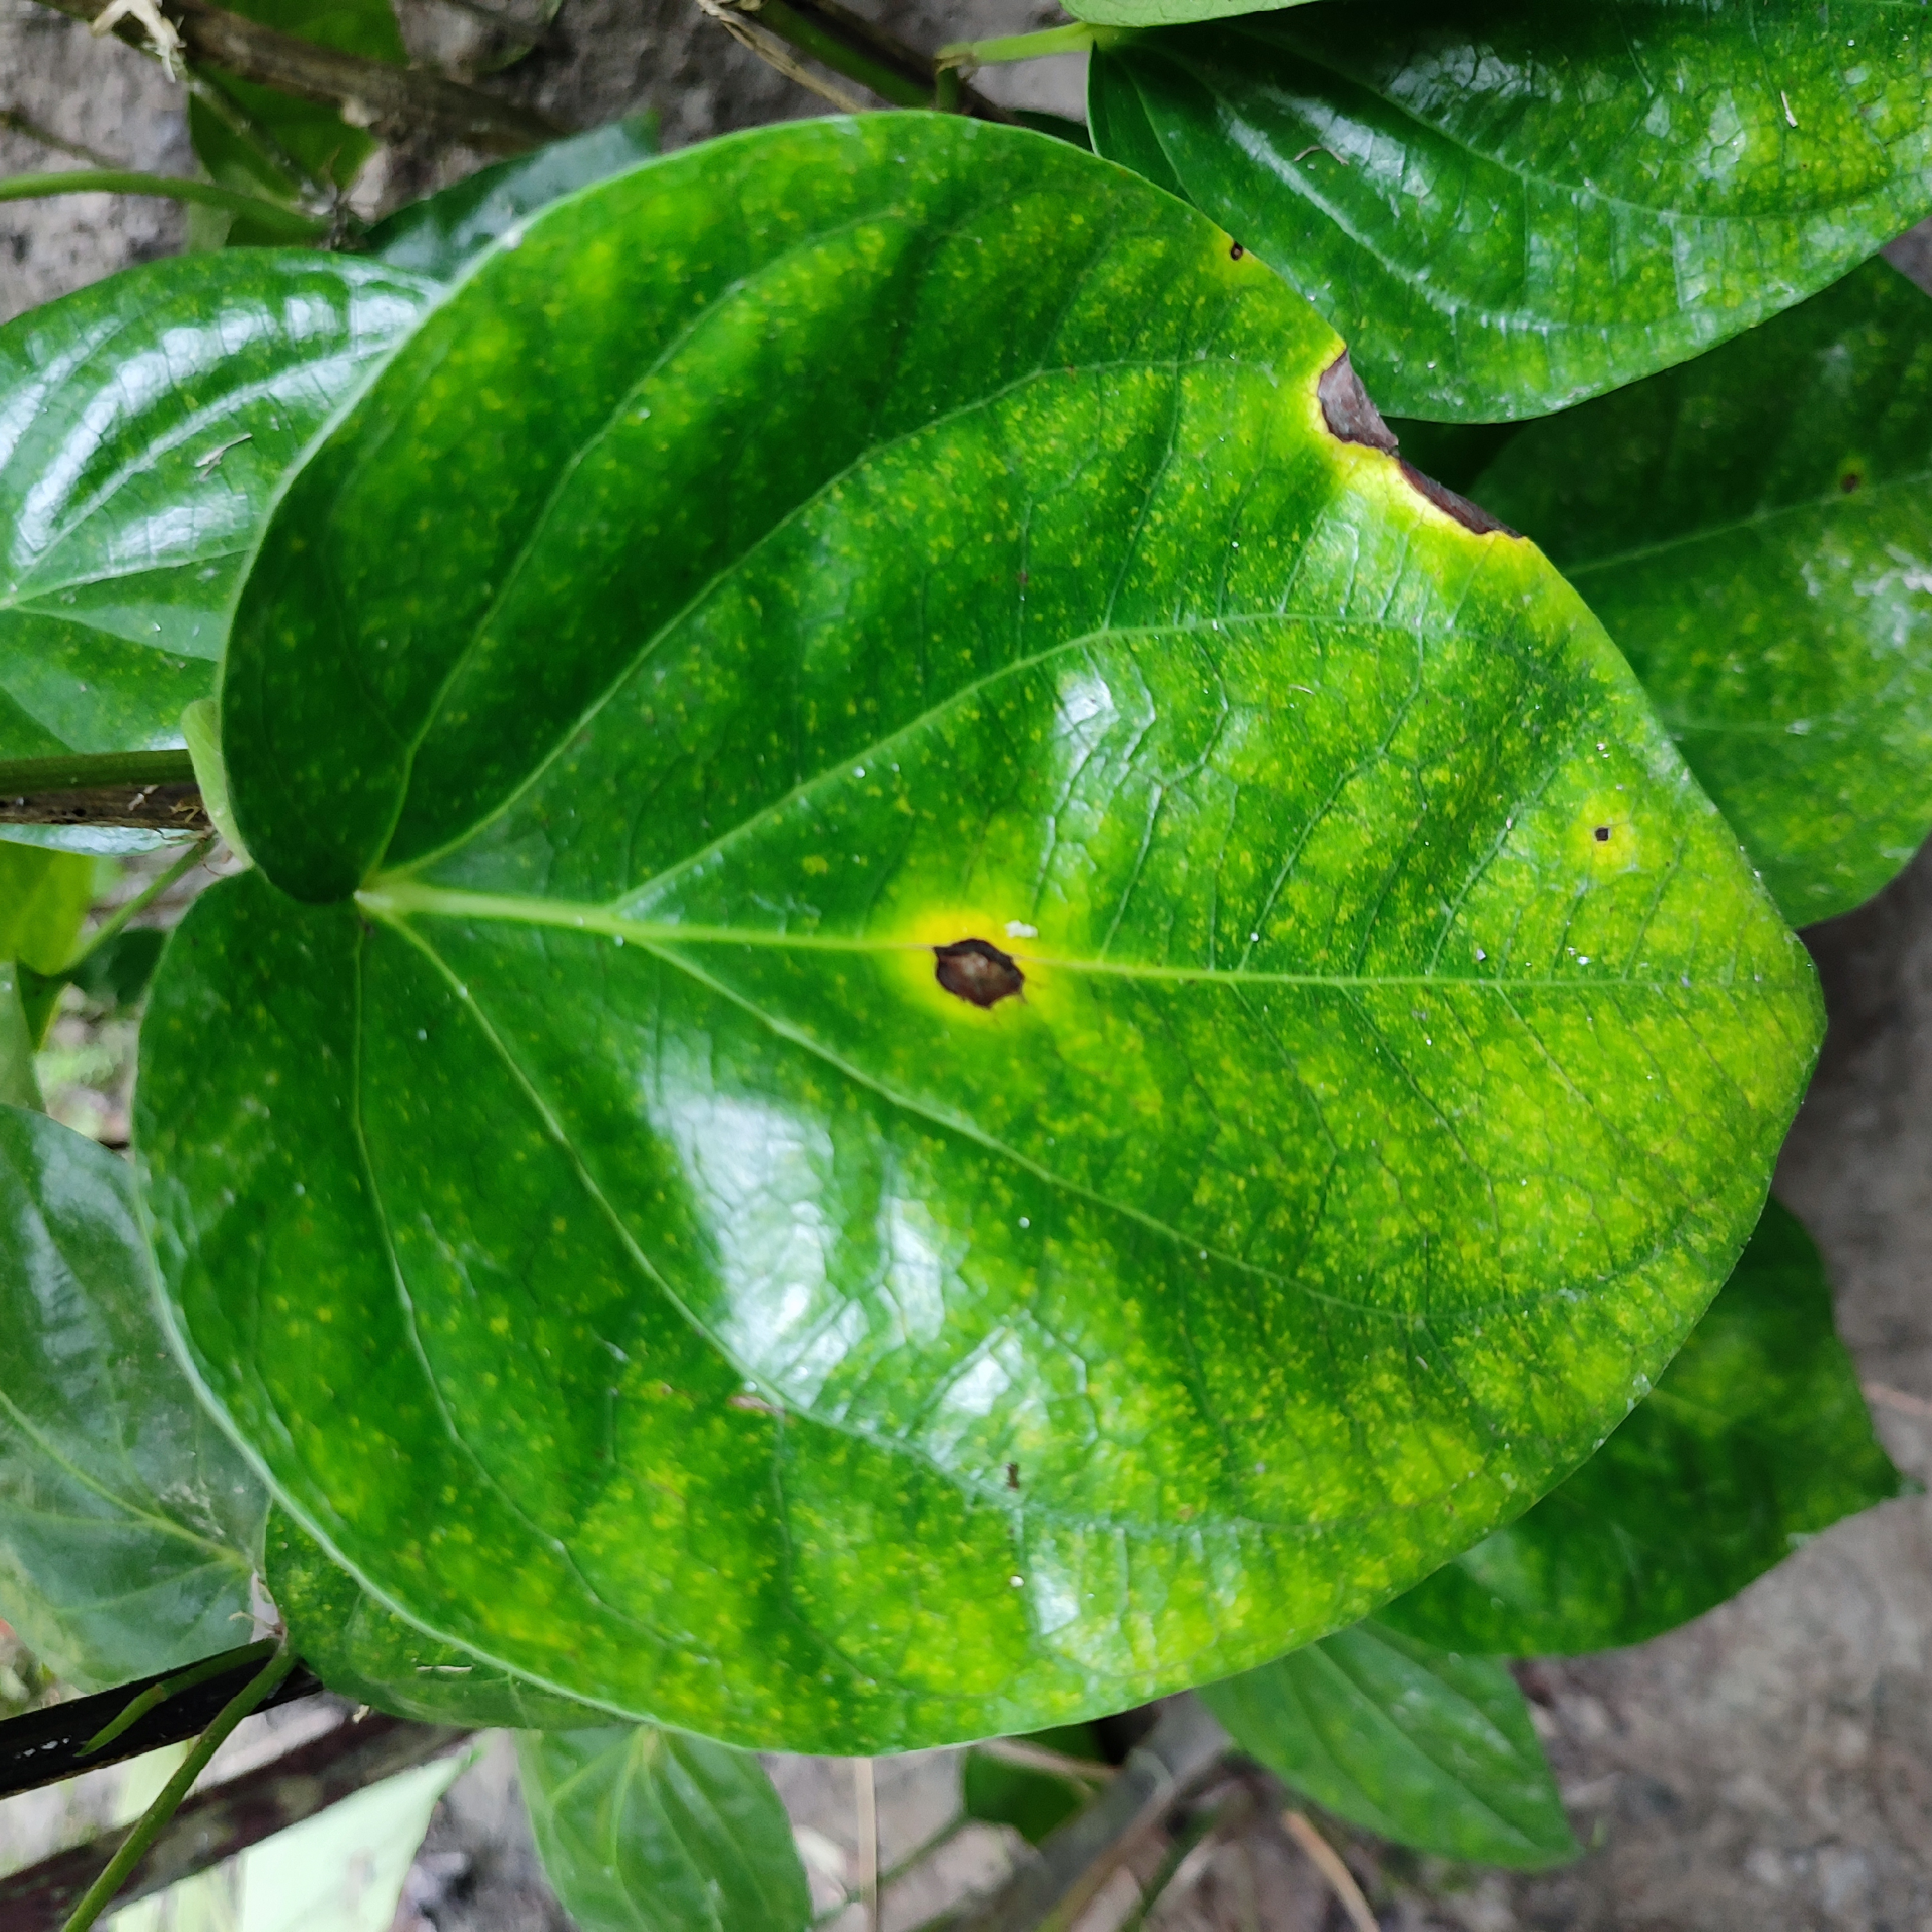
Label: Bacterial_Leaf_Disease